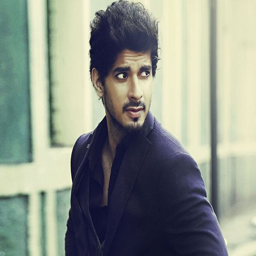
may see actor replacing pop artist in the movie .